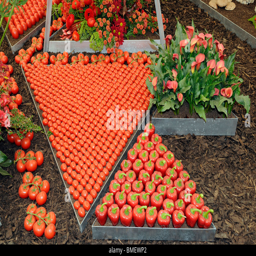
display at the viewing day .